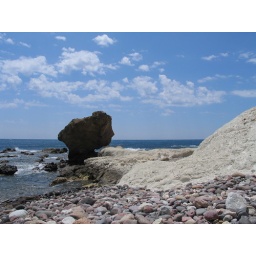
near cabo again. this beach has purple rocks